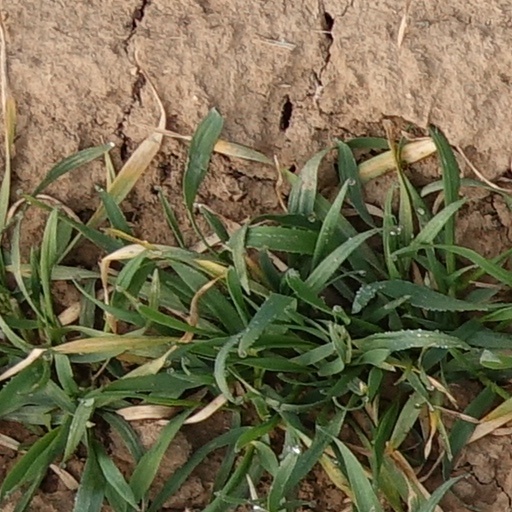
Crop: wheat